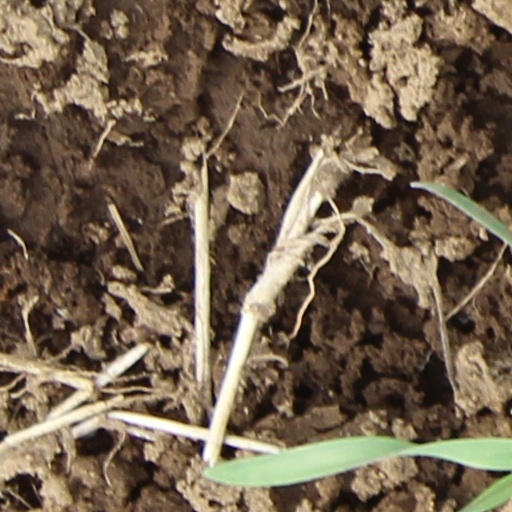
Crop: wheat